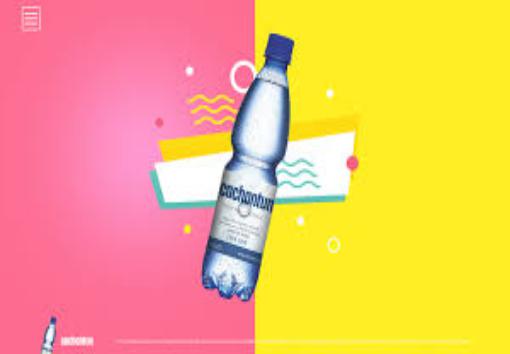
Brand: Cachantun
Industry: Food